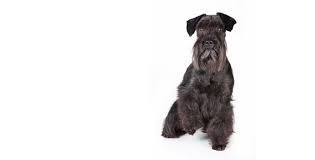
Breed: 220-n000053-standard_schnauzer